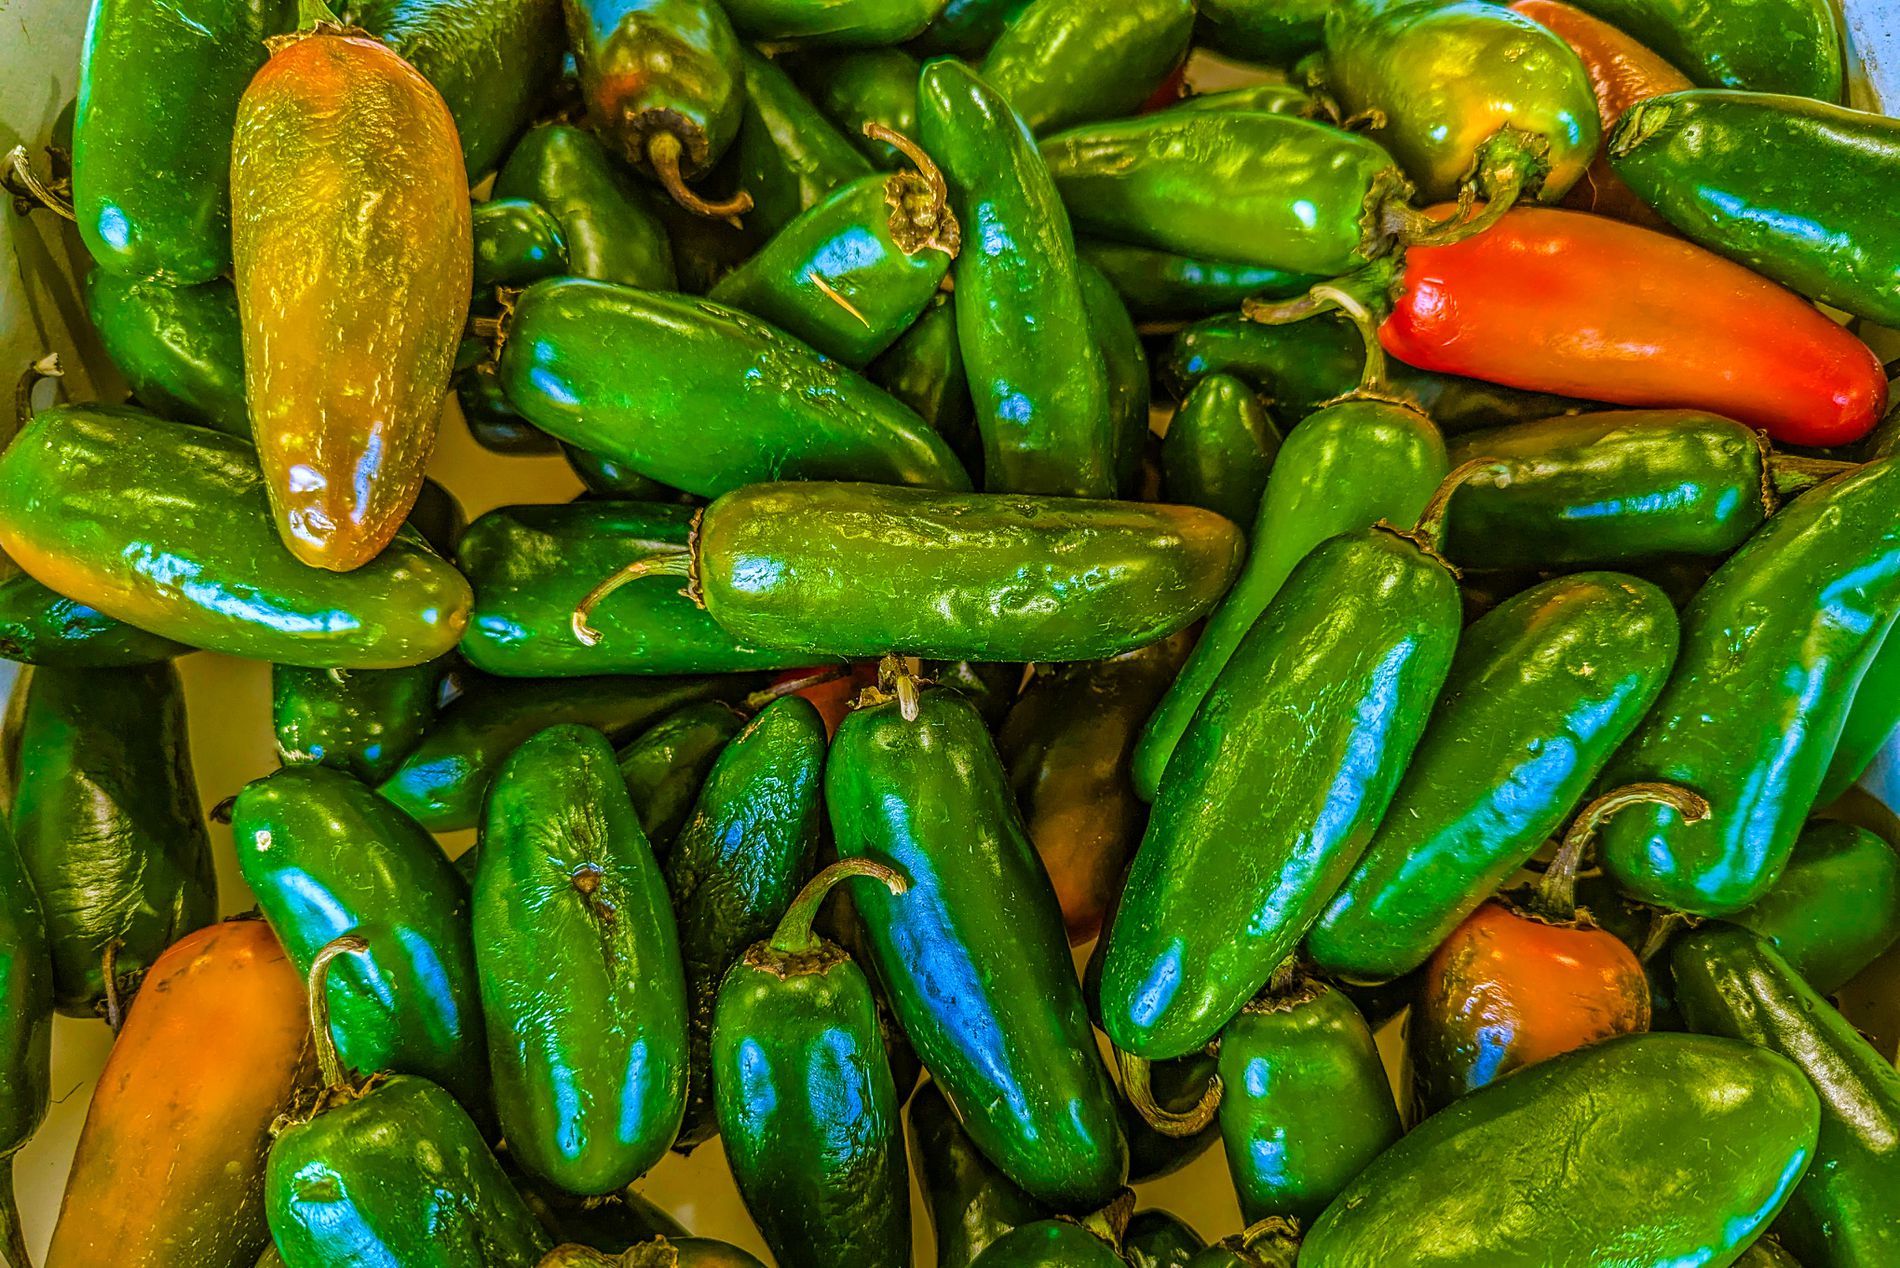
fresh jalapeno peppers
A close-up photo shows a vibrant pile of jalapeño peppers. Most are rich, glossy green, but others are orange and red, indicating their ripeness and variety. The peppers are densely packed, filling the entire frame, with visible stems and smooth, glossy surfaces that reflect the light. Their vibrant color and texture suggest their freshness.
A vibrant food display of fresh jalapeño peppers. The peppers are stacked on top of each other, a rich, glossy green color, ripe, and some have turned red or orange. Soft lighting highlights the texture and shine of the peppers. The photo was taken from an overhead angle to show the stacking and shine of the peppers.
Labels: Food, Produce, Pepper, Plant, Vegetable, Bell Pepper, Box, Fruit, Pear, Squash, Zucchini